Hexaphenylbenzene

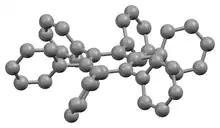
Perspective view of the crystal structure of hexaphenylbenzene, showing the rotation of the phenyl rings. Hydrogen atoms have been omitted for clarity.

The stable conformation of this molecule has the phenyl rings rotated out of the plane of the central benzene ring. The molecule adopts a propeller-like conformation in which the phenyl rings are rotated about 65°, while in the gas phase, they are perpendicular with some slight oscillations.